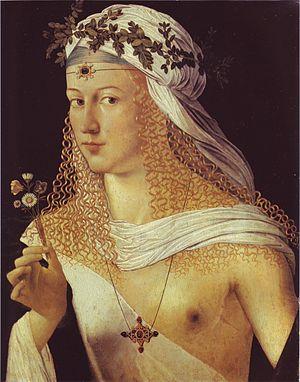
Alessio Piemontese est l'auteur d'un livre de recettes « secrètes », publié à Venise en 1555, qui connut un immense succès dans toute l'Europe. On sait maintenant que De' Secreti del R.D. Alessio Piemontese est l’œuvre de l'humaniste vénitien Girolamo Ruscelli qu'il écrivit sous le pseudonyme d'Alessio Pietmontese pour éviter les risques de persécutions.